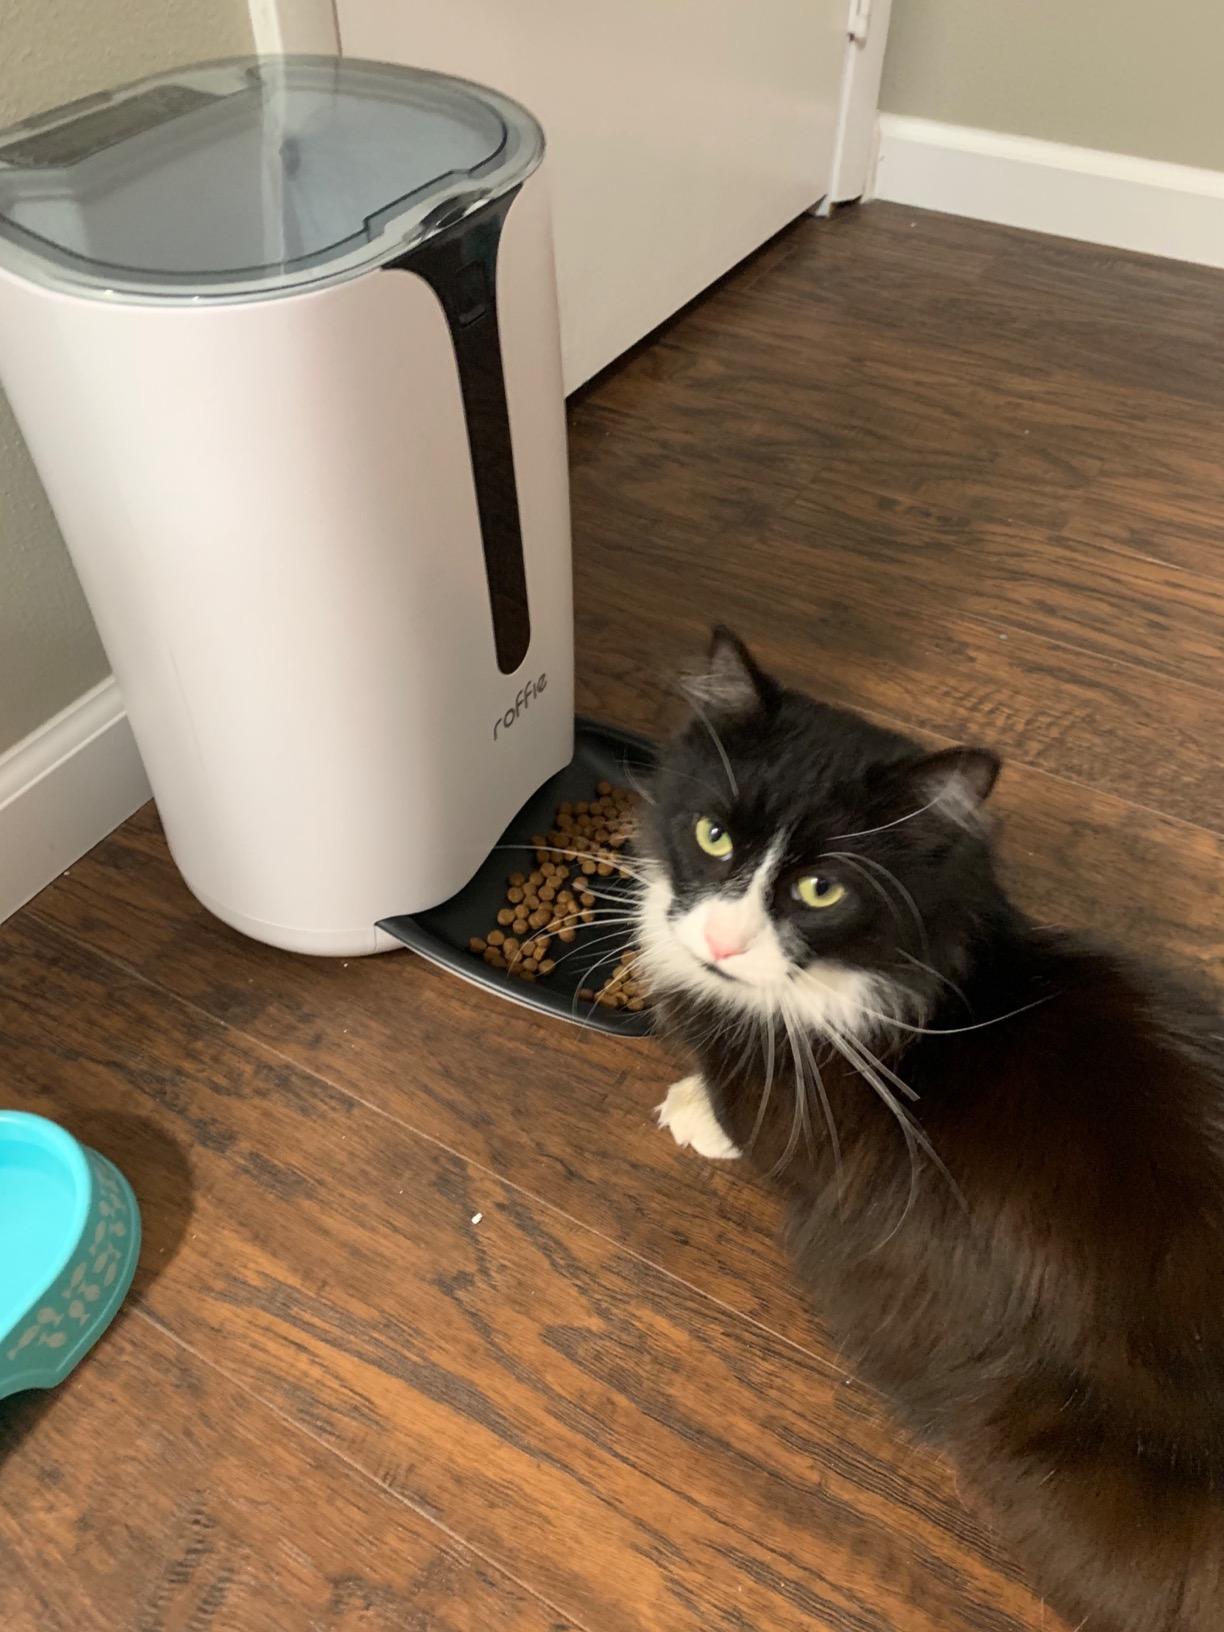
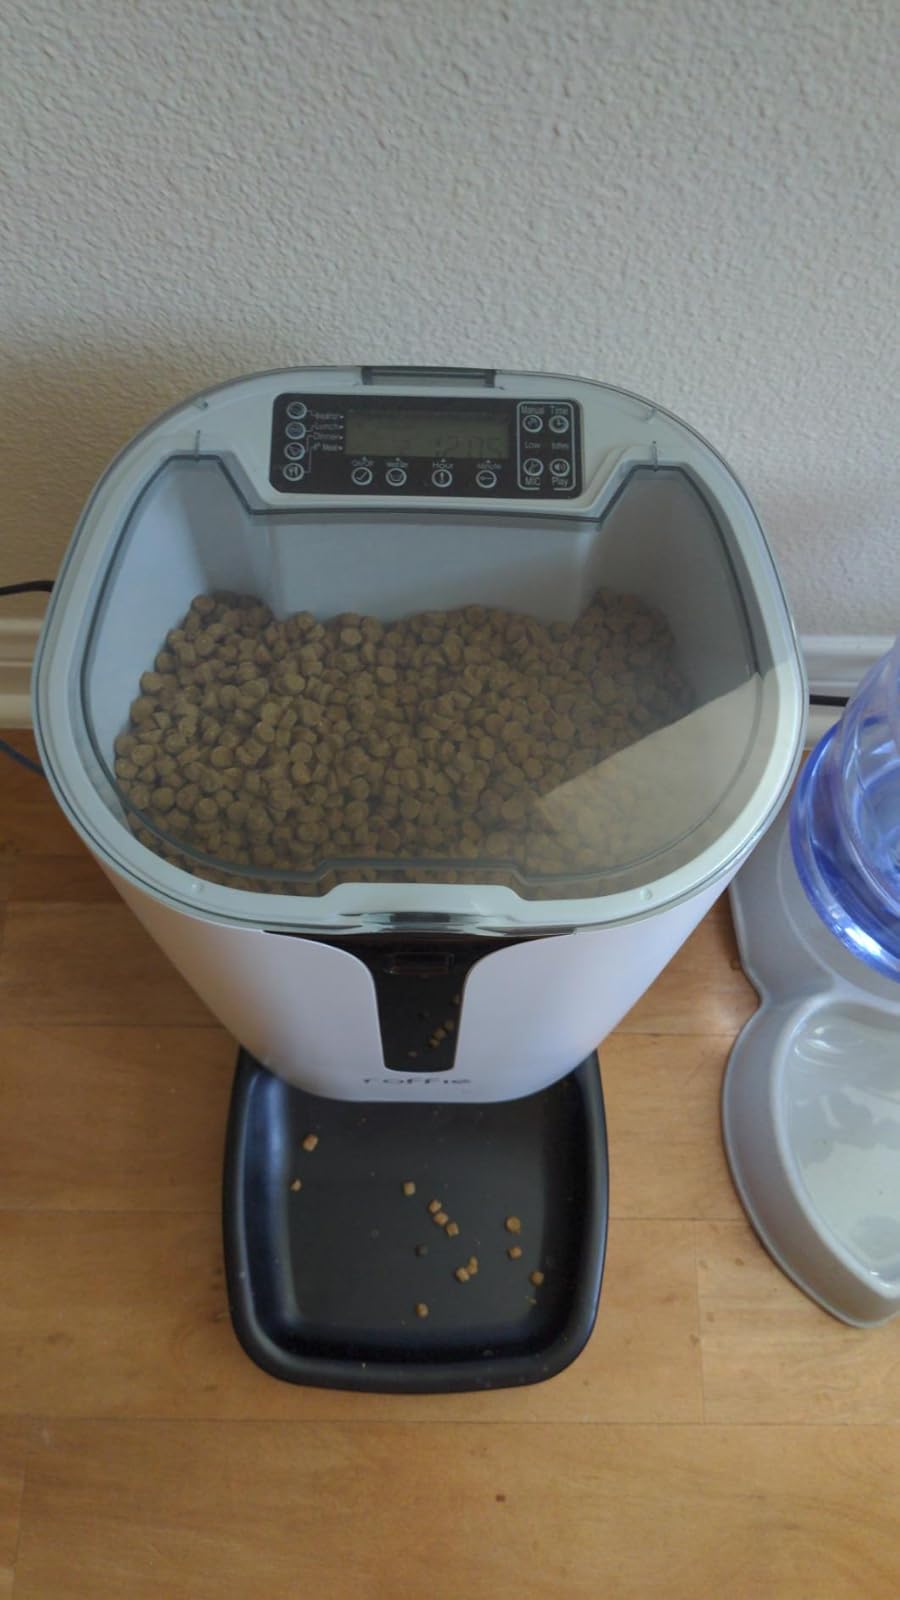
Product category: items_feeder
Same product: yes